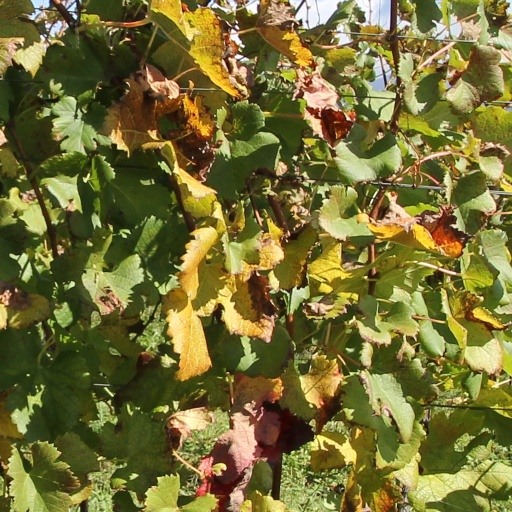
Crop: grape